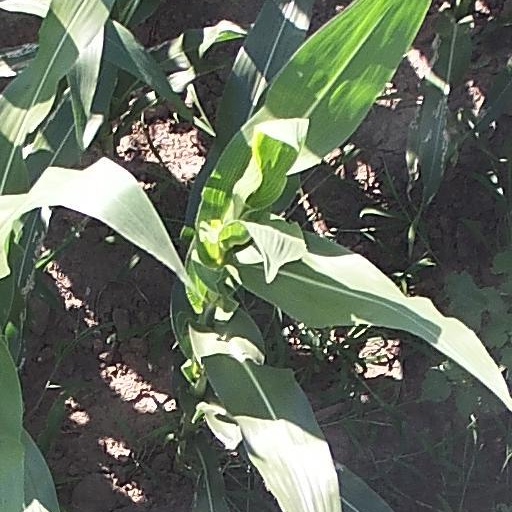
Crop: maize; corn